Cristóvão Ramos

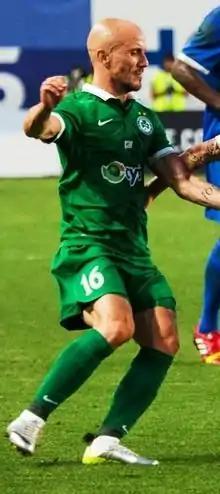
Cristóvão playing with Omonia in 2014

Cristóvão da Silva Ramos (born 25 March 1983), known simply as Cristóvão, is a former Portuguese footballer who played as a right winger.